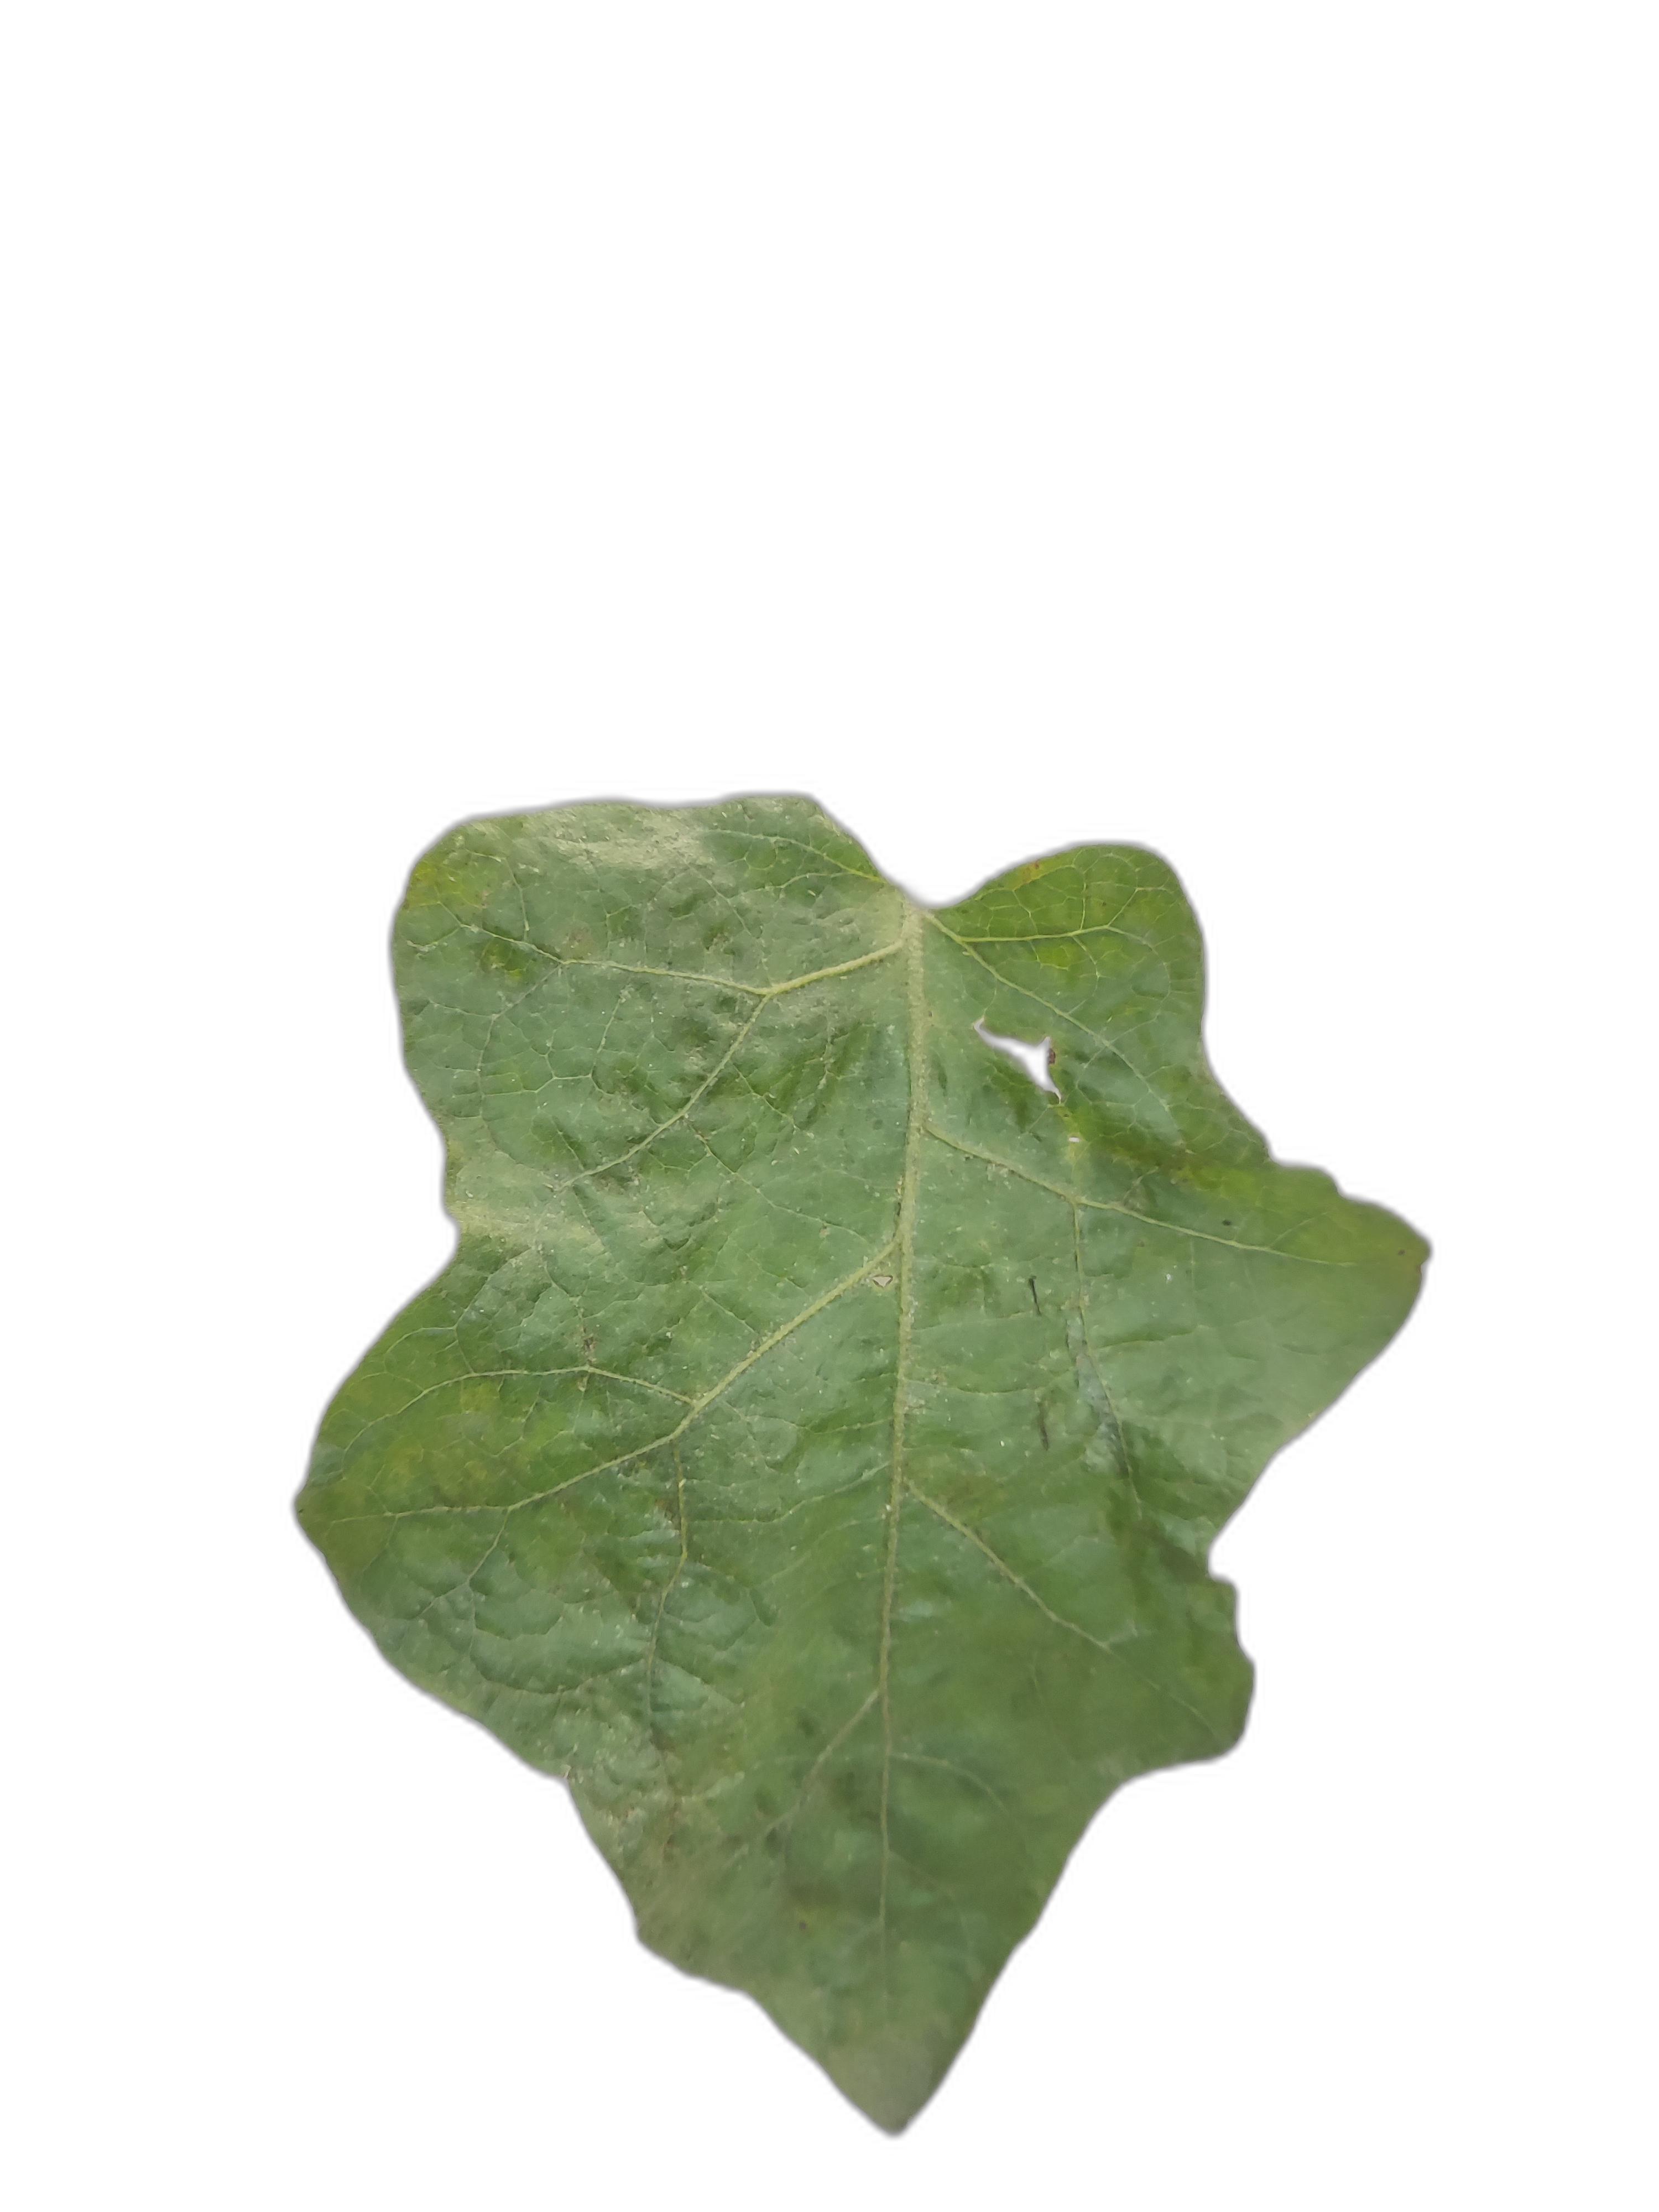
Label: Healthy Leaf